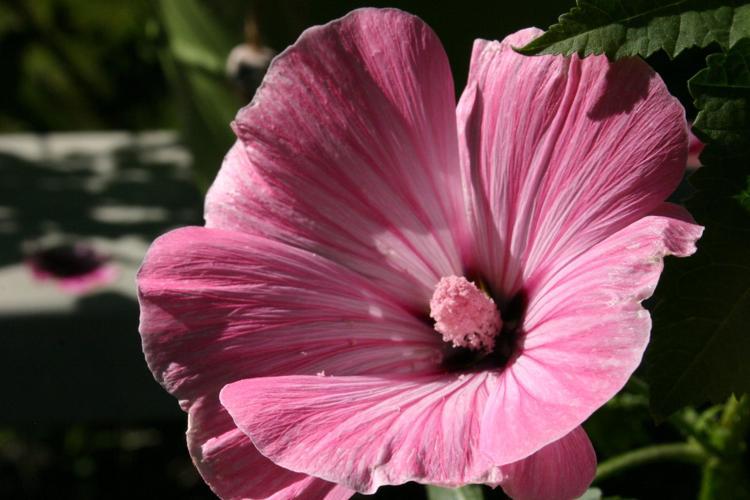
Label: tree mallow